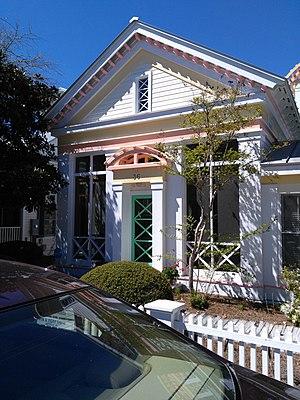
The Truman Show, ou Le Show Truman au Québec, est un film américain réalisé par Peter Weir, sorti en 1998. Il met en scène Jim Carrey dans le rôle principal, aux côtés de Laura Linney, Noah Emmerich, Ed Harris et Natascha McElhone. Le film raconte la vie d'un homme, Truman Burbank, star d'une télé-réalité à son insu. Depuis sa naissance, son monde n'est qu'un gigantesque plateau de tournage et tous ceux qui l'entourent sont des acteurs. Lui seul ignore la réalité. Le film explore ses premiers doutes et sa quête pour découvrir le but de sa vie.